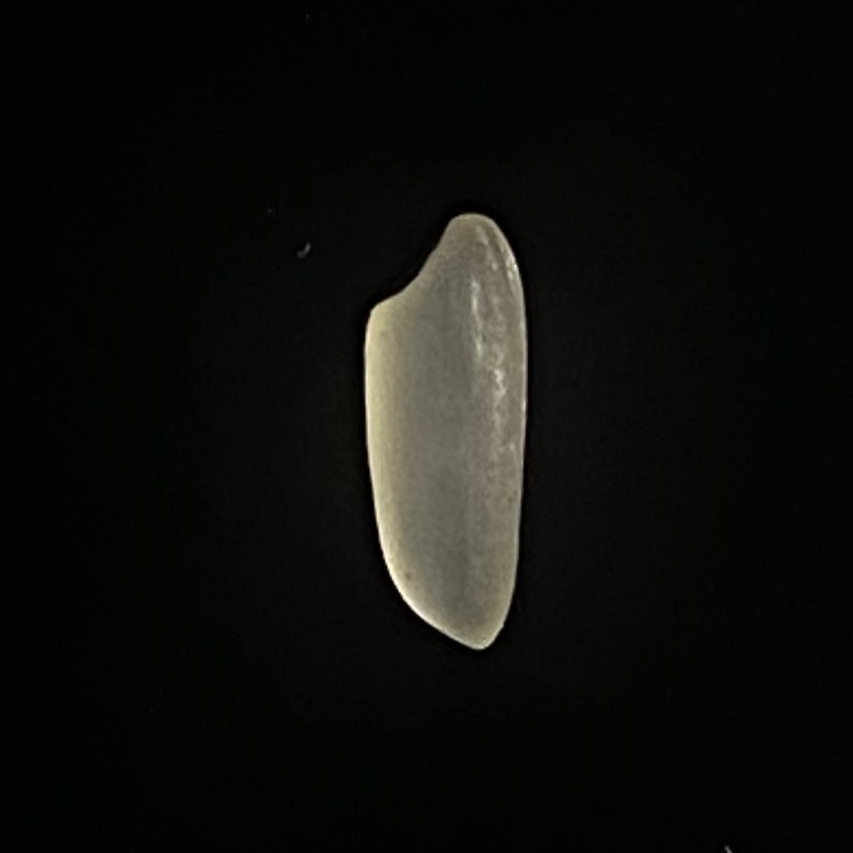
Rice variety: Najirshail